Bonnots Mill Historic District

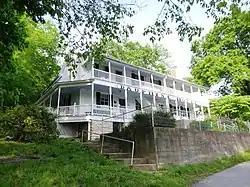
The Dauphine Hotel is an example of the style of architecture featured in the District.

Bonnots Mill Historic District is a national historic district located at Bonnots Mill, Osage County, Missouri. It encompasses 98 contributing buildings in the central business district and surrounding residential sections of Bonnots Mill. The district developed between about 1840 and 1942, and includes representative examples of Bungalow / American Craftsman and I-house architecture. Located in the district is the separately listed Dauphine Hotel. Other notable buildings include the Bonnots Mill School (1889), Henry Dieckriede House (c. 1885), Bonnots Mill United Methodist Church (1915), Bank of Bonnots Mill (1907), Bonnet's Mill Hotel / Krautman's Store (c. 1870), Meyer-Morfeld Milling Company (c. 1890), United States Post Office (c. 1910), St. Louis Parish Church and Rectory (1907), and St. Louis Parish School (c. 1916).